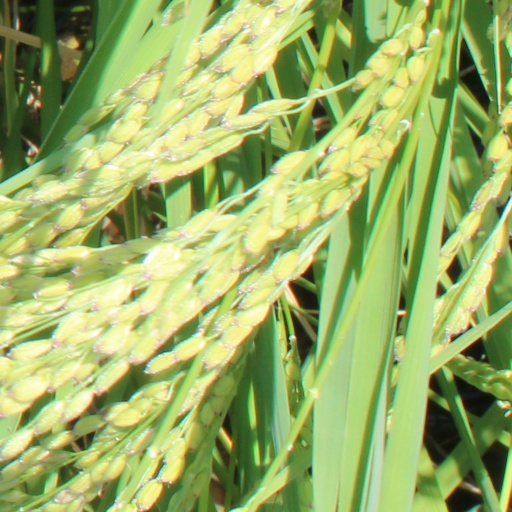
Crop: rice